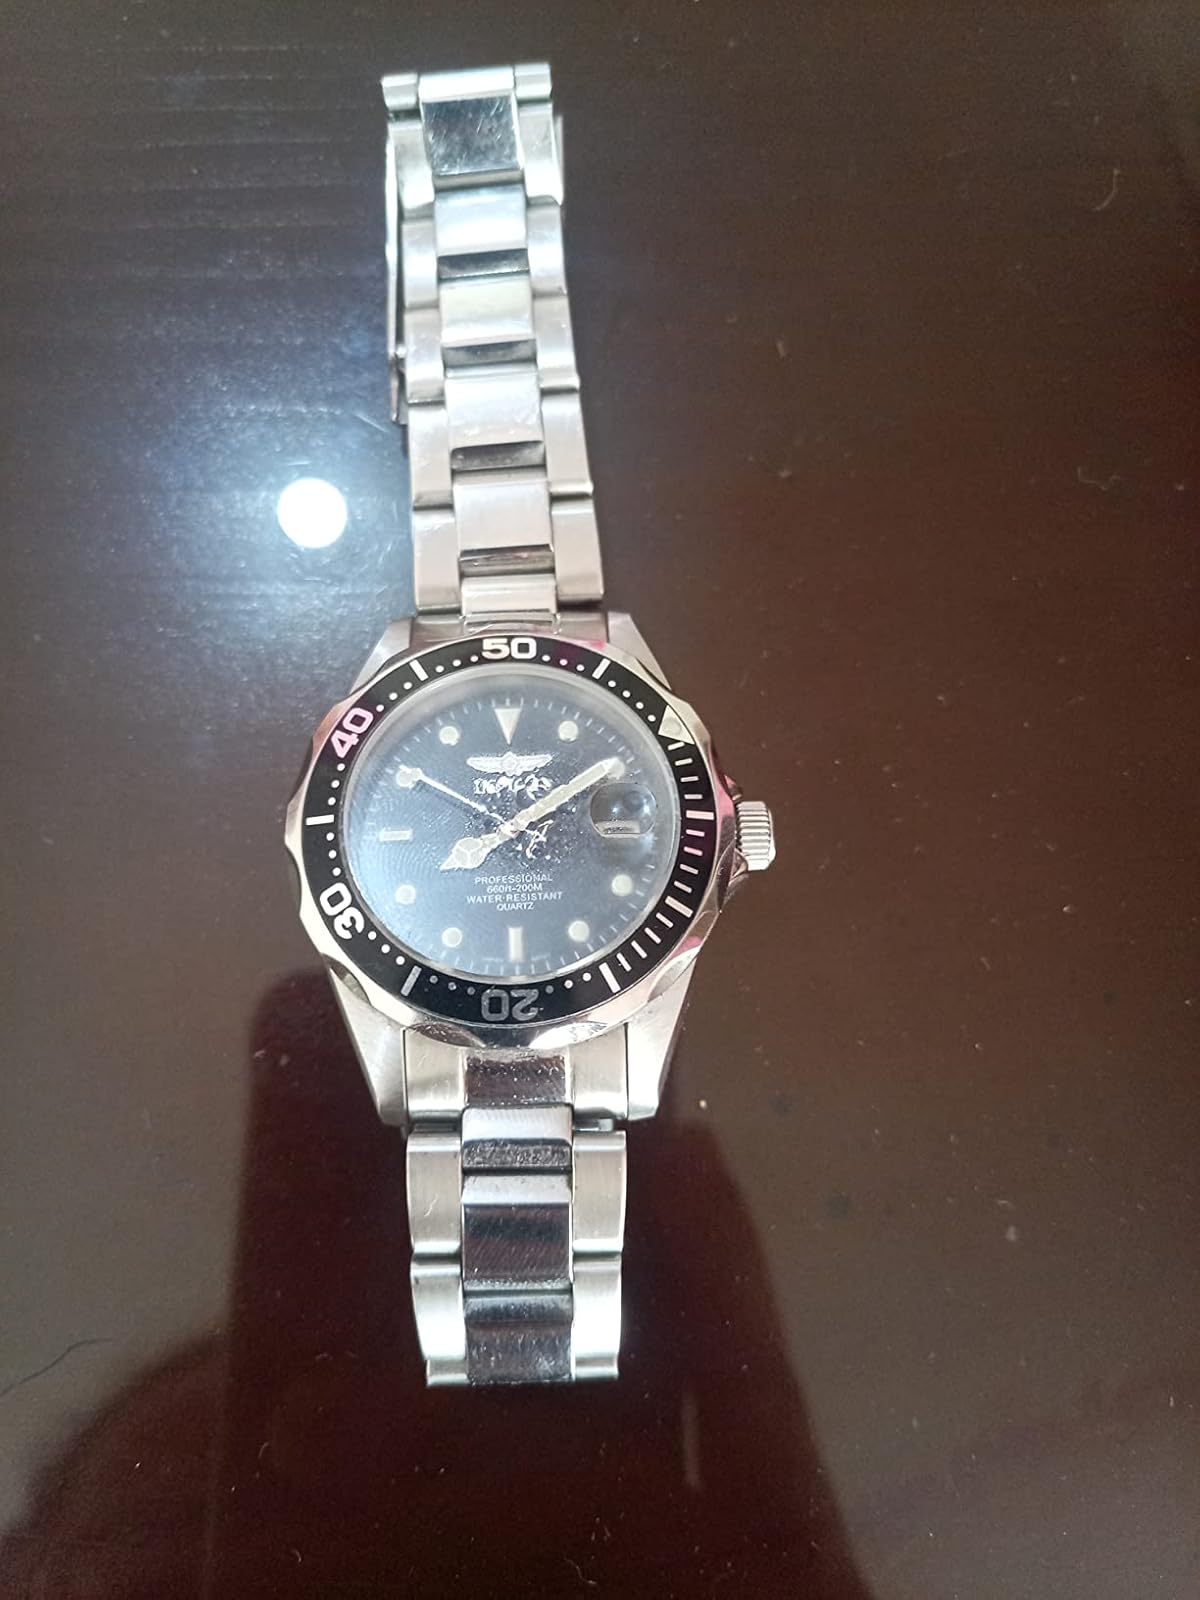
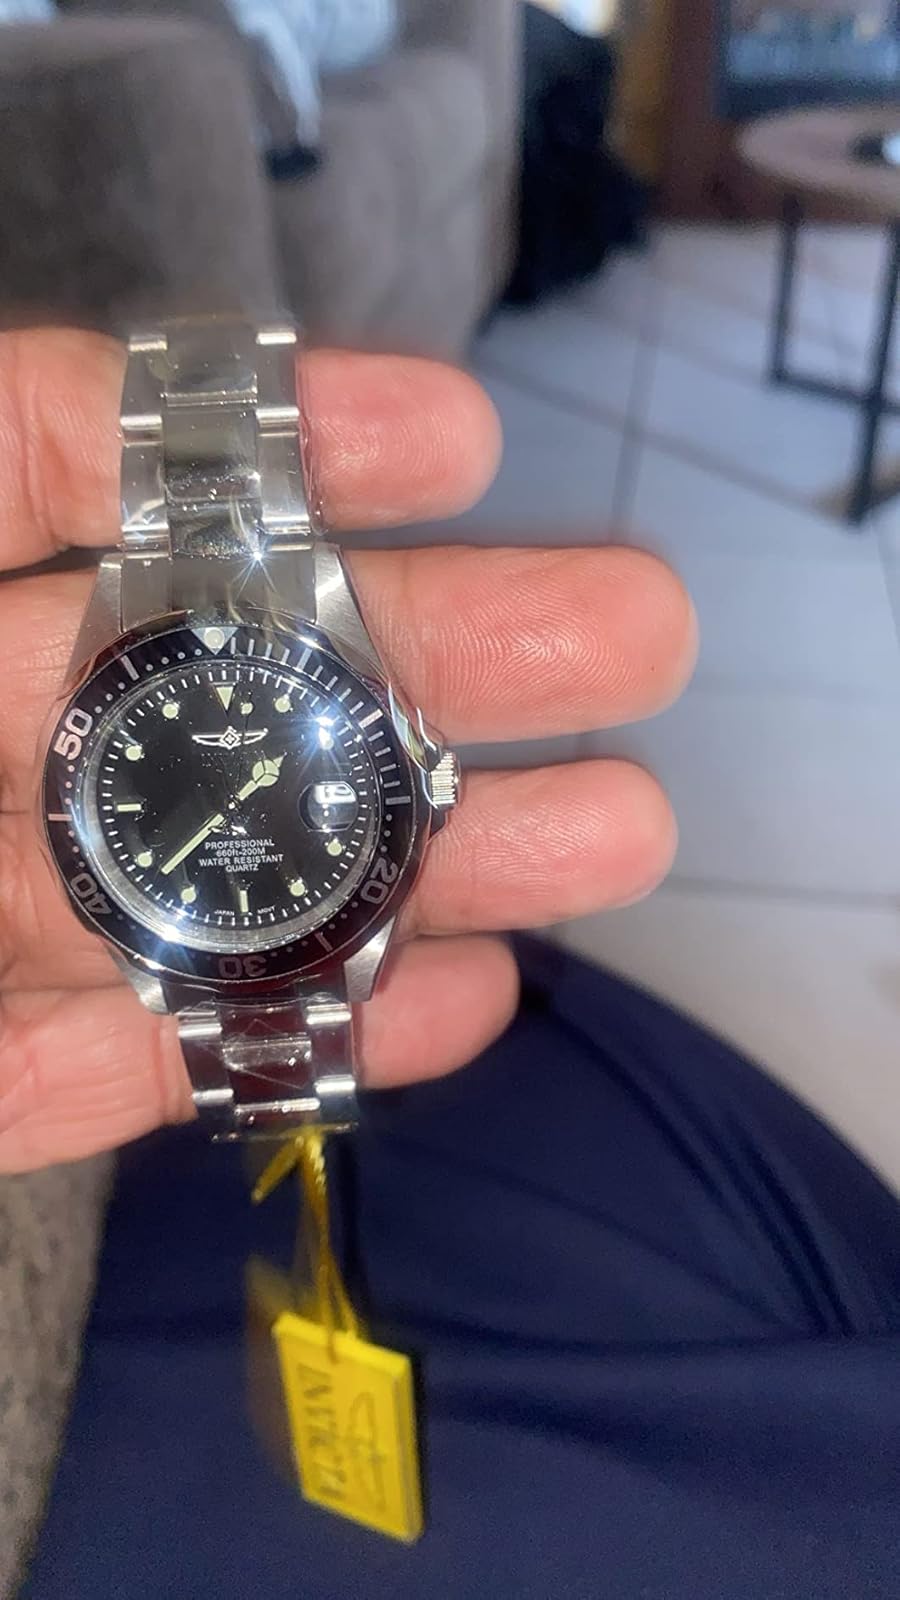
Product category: accessories_watch
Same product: yes